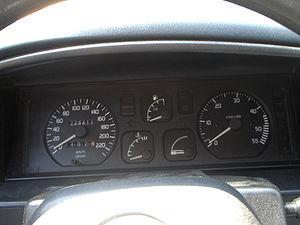
La Renault 19 est une automobile française commercialisée de 1988 à 1996 en Europe, mais produite jusqu'à fin 2000 pour les pays d'Amérique du Sud. Elle fut la dernière Renault à recevoir un numéro pour nom. Un restylage a eu lieu en 1992, inaugurant la seconde version de la voiture. Sa plate-forme est celle des Renault 9 et Renault 11 qu'elle remplace, cette base servira également à la Mégane. Son « moteur E », dit « Energy », est réputé pour sa fiabilité et sa longévité. À l'époque, la R19 fut la voiture étendard de Renault qui souhaitait à la fois pénétrer le marché allemand et redorer son blason avec une finition et une fiabilité exemplaires. La voiture fut assemblée dans des usines robotisées, et pour l'époque futuristes, et ce notamment à Douai. De fait, en dépit de ses lignes jugées banales, la R19 a été considérée, lors de sa sortie, comme un gigantesque pas en avant du constructeur vers une plus grande qualité de fabrication. Elle fut d'ailleurs la voiture étrangère la plus vendue en Allemagne en 1989 et 1990.